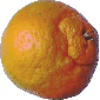
Label: Mandarine 1